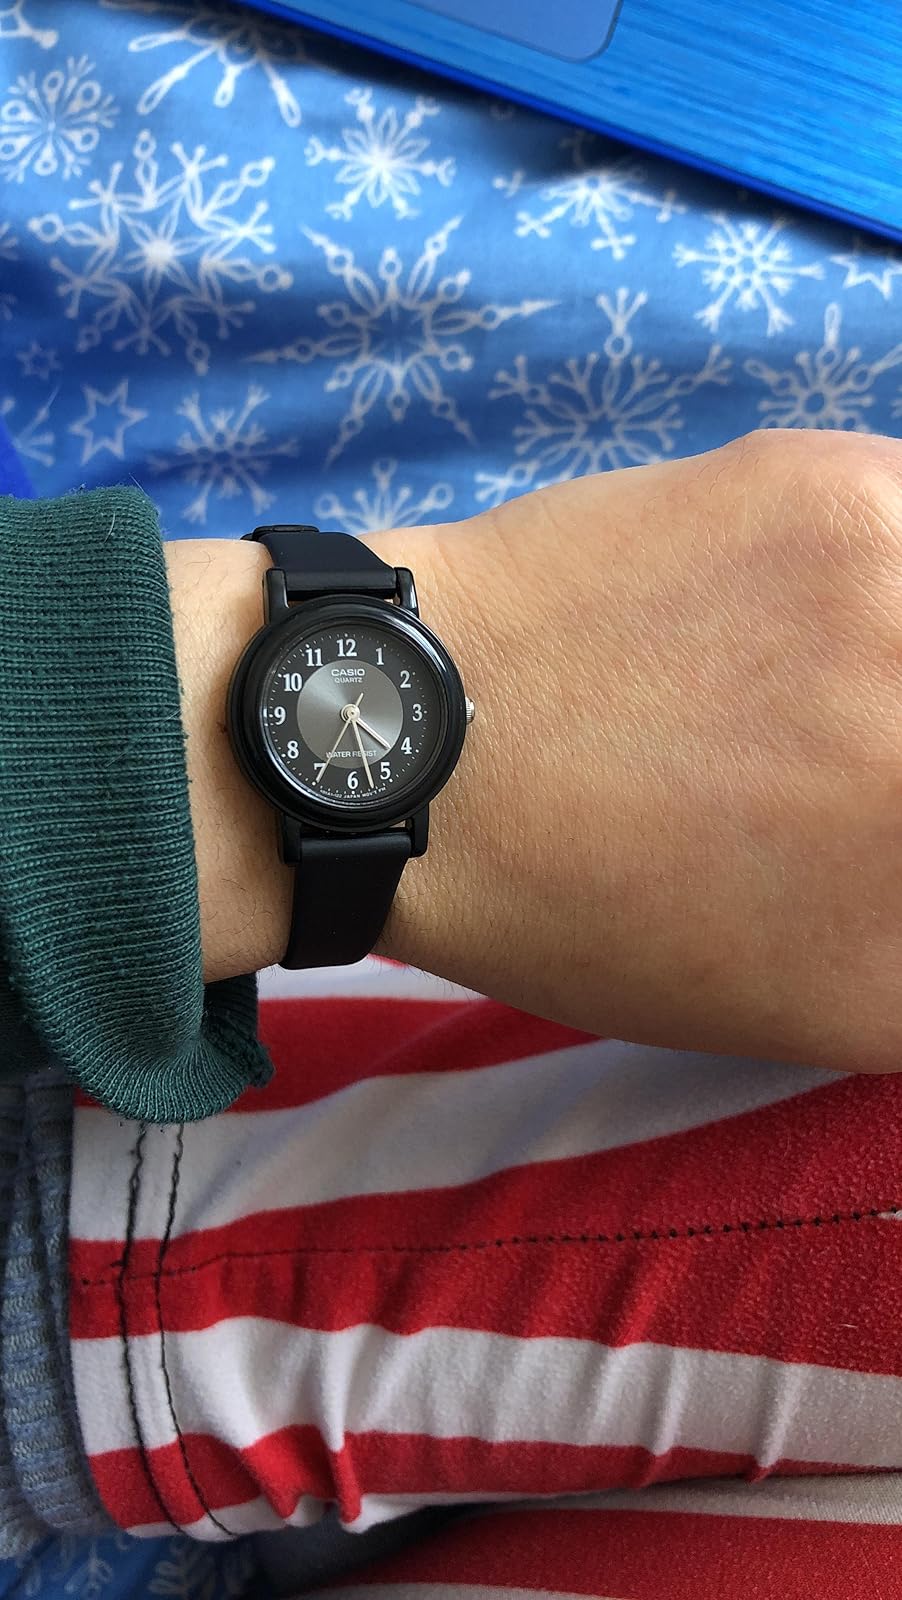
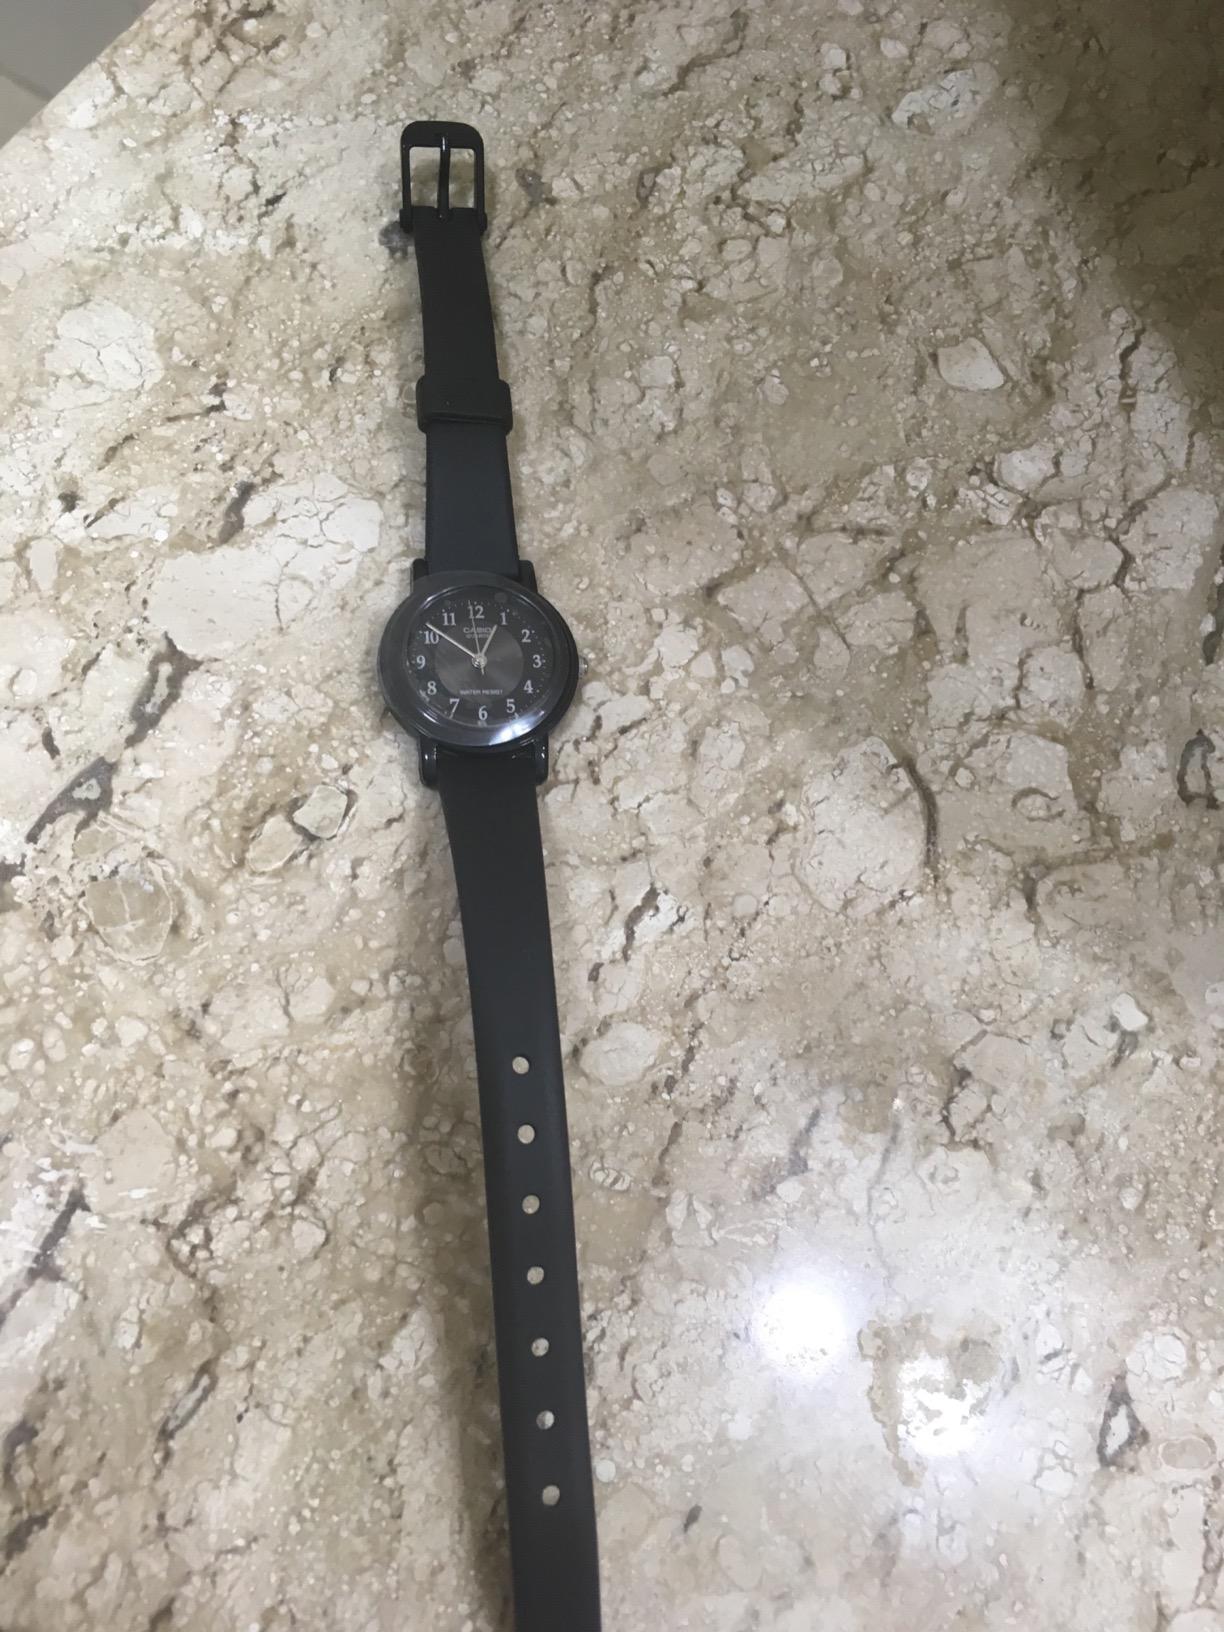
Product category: accessories_watch
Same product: yes